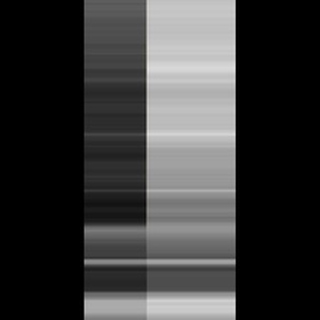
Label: sugarcane_yellow_leaf_disease